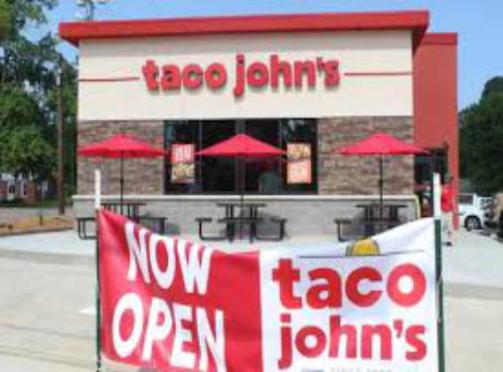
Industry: Food